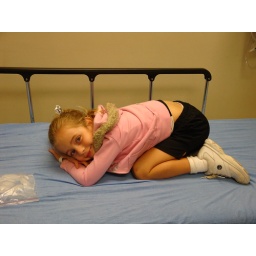
she slammed her finger in the car door